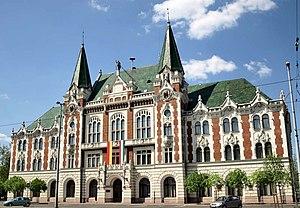
Le 4ᵉ arrondissement de Budapest ou Újpest est un arrondissement de Budapest.
Újpest est un quartier de Budapest situé dans le 4ᵉ arrondissement.
Henrik Böhm, né le 10 avril 1867 à Várpalota et décédé le 23 octobre 1936 à Budapest était un architecte hongrois.